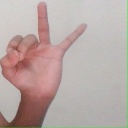
अक्षर: ण